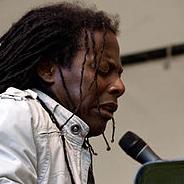
Age: 43